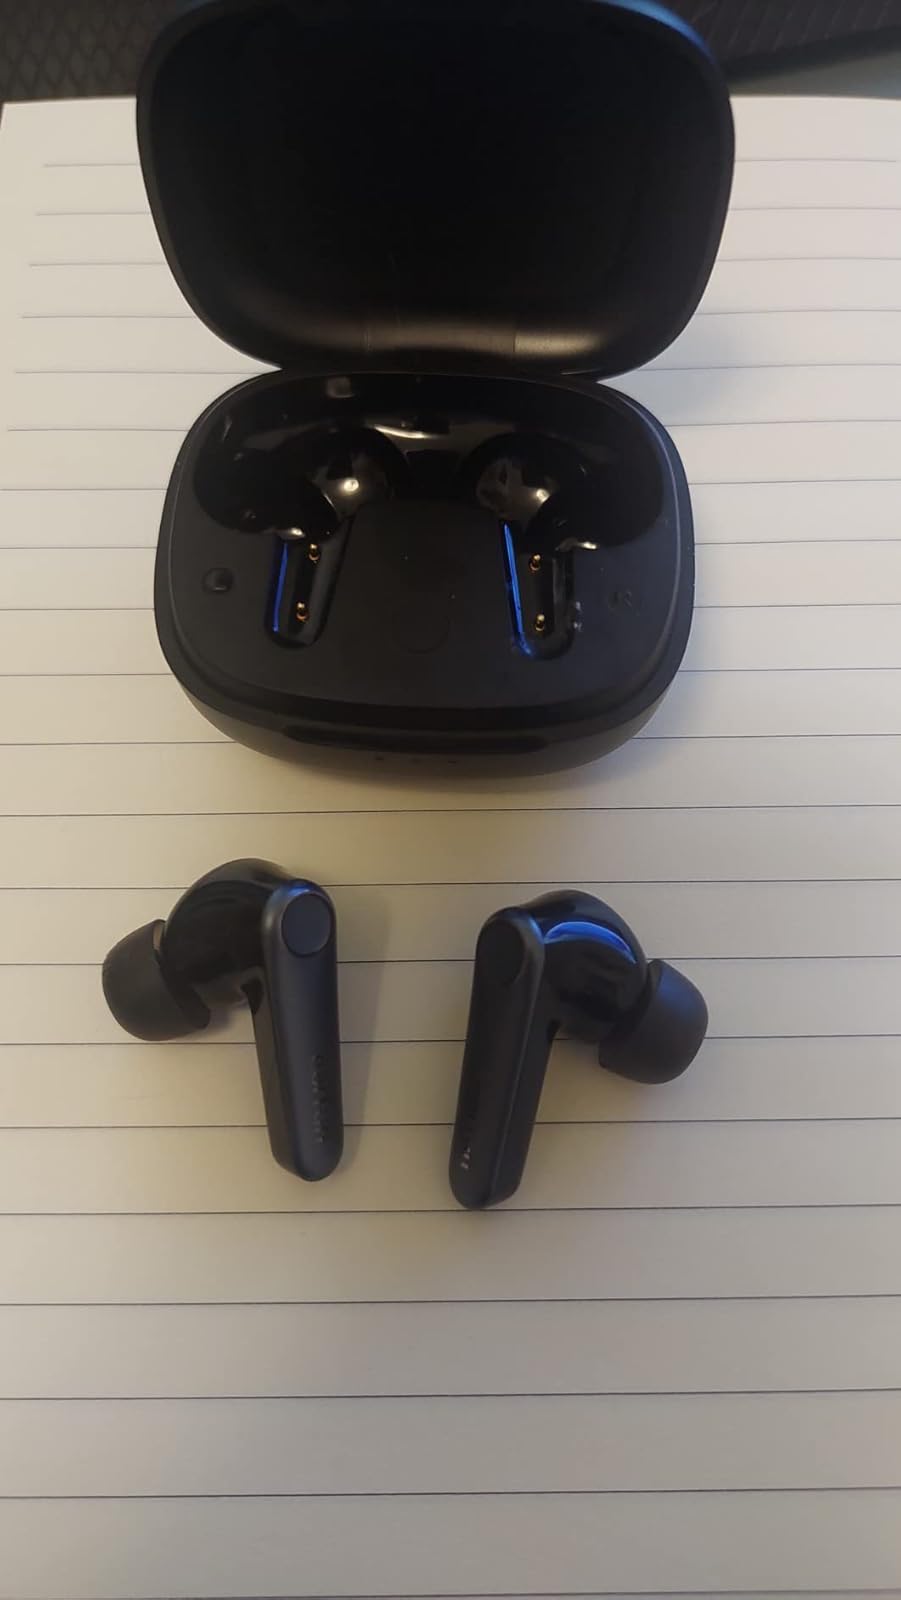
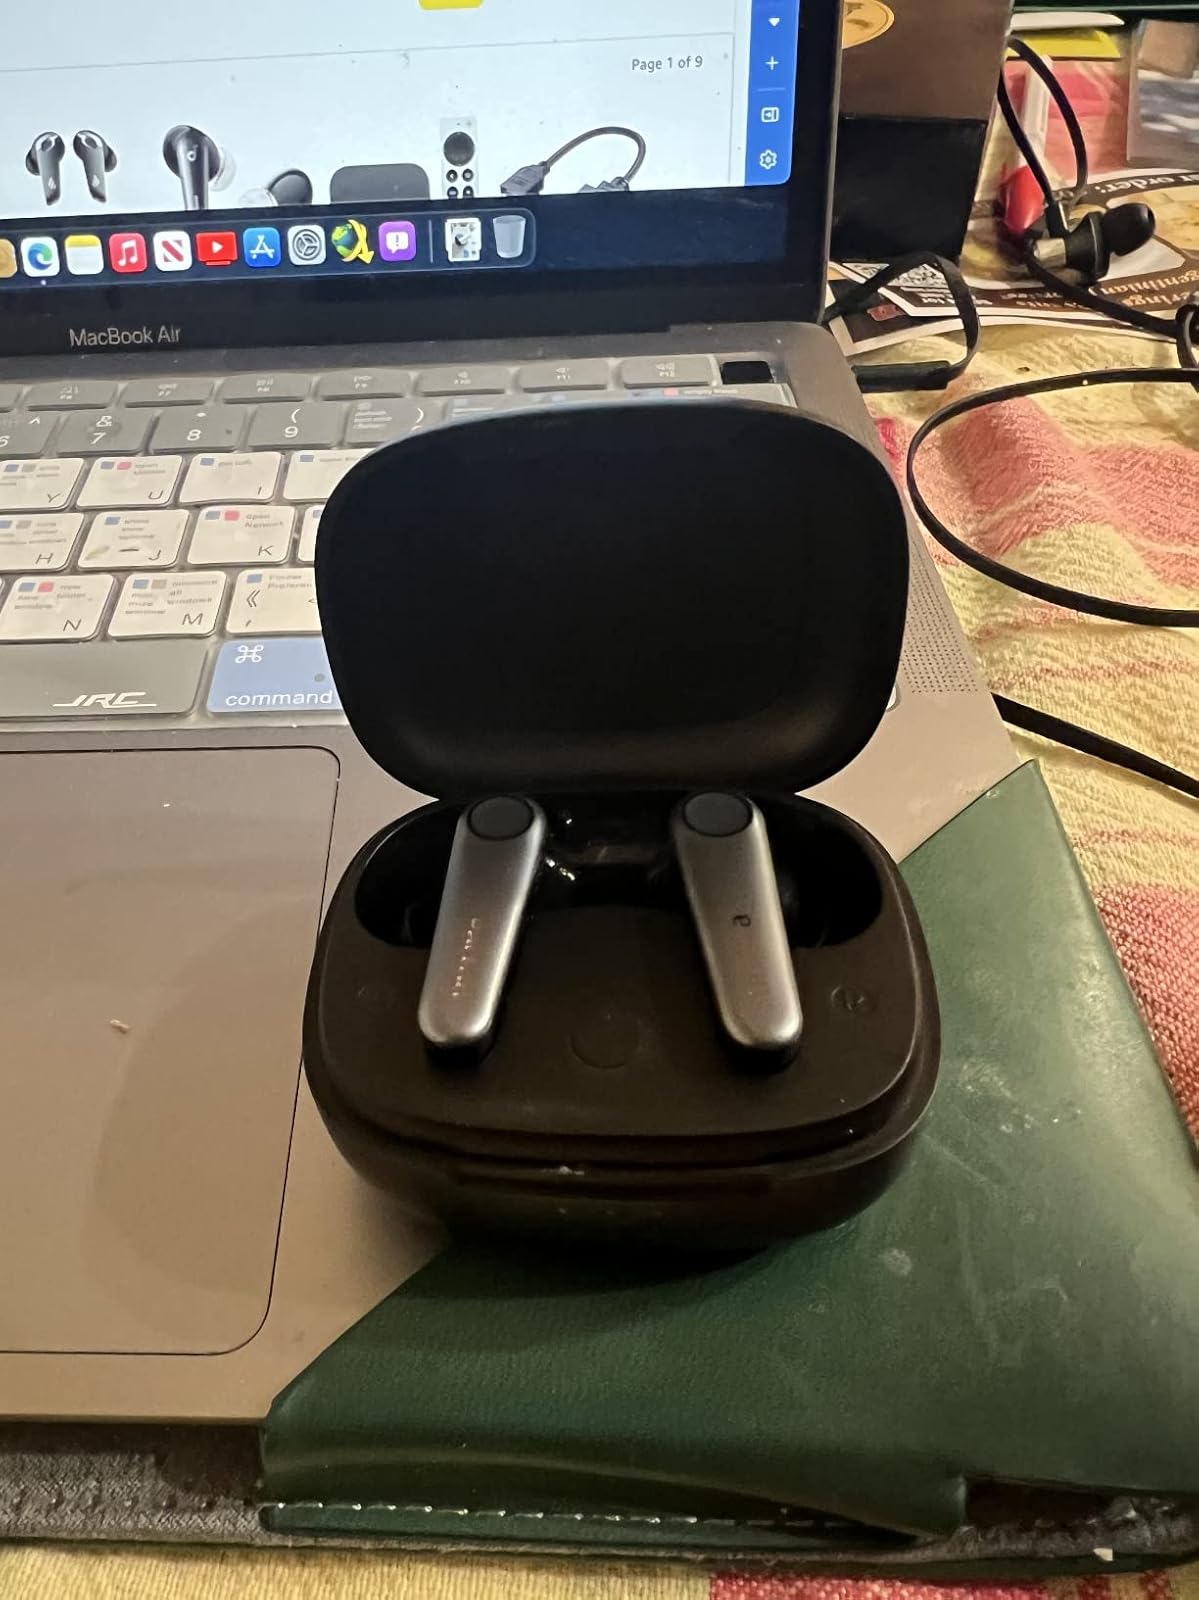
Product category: earbuds
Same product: yes